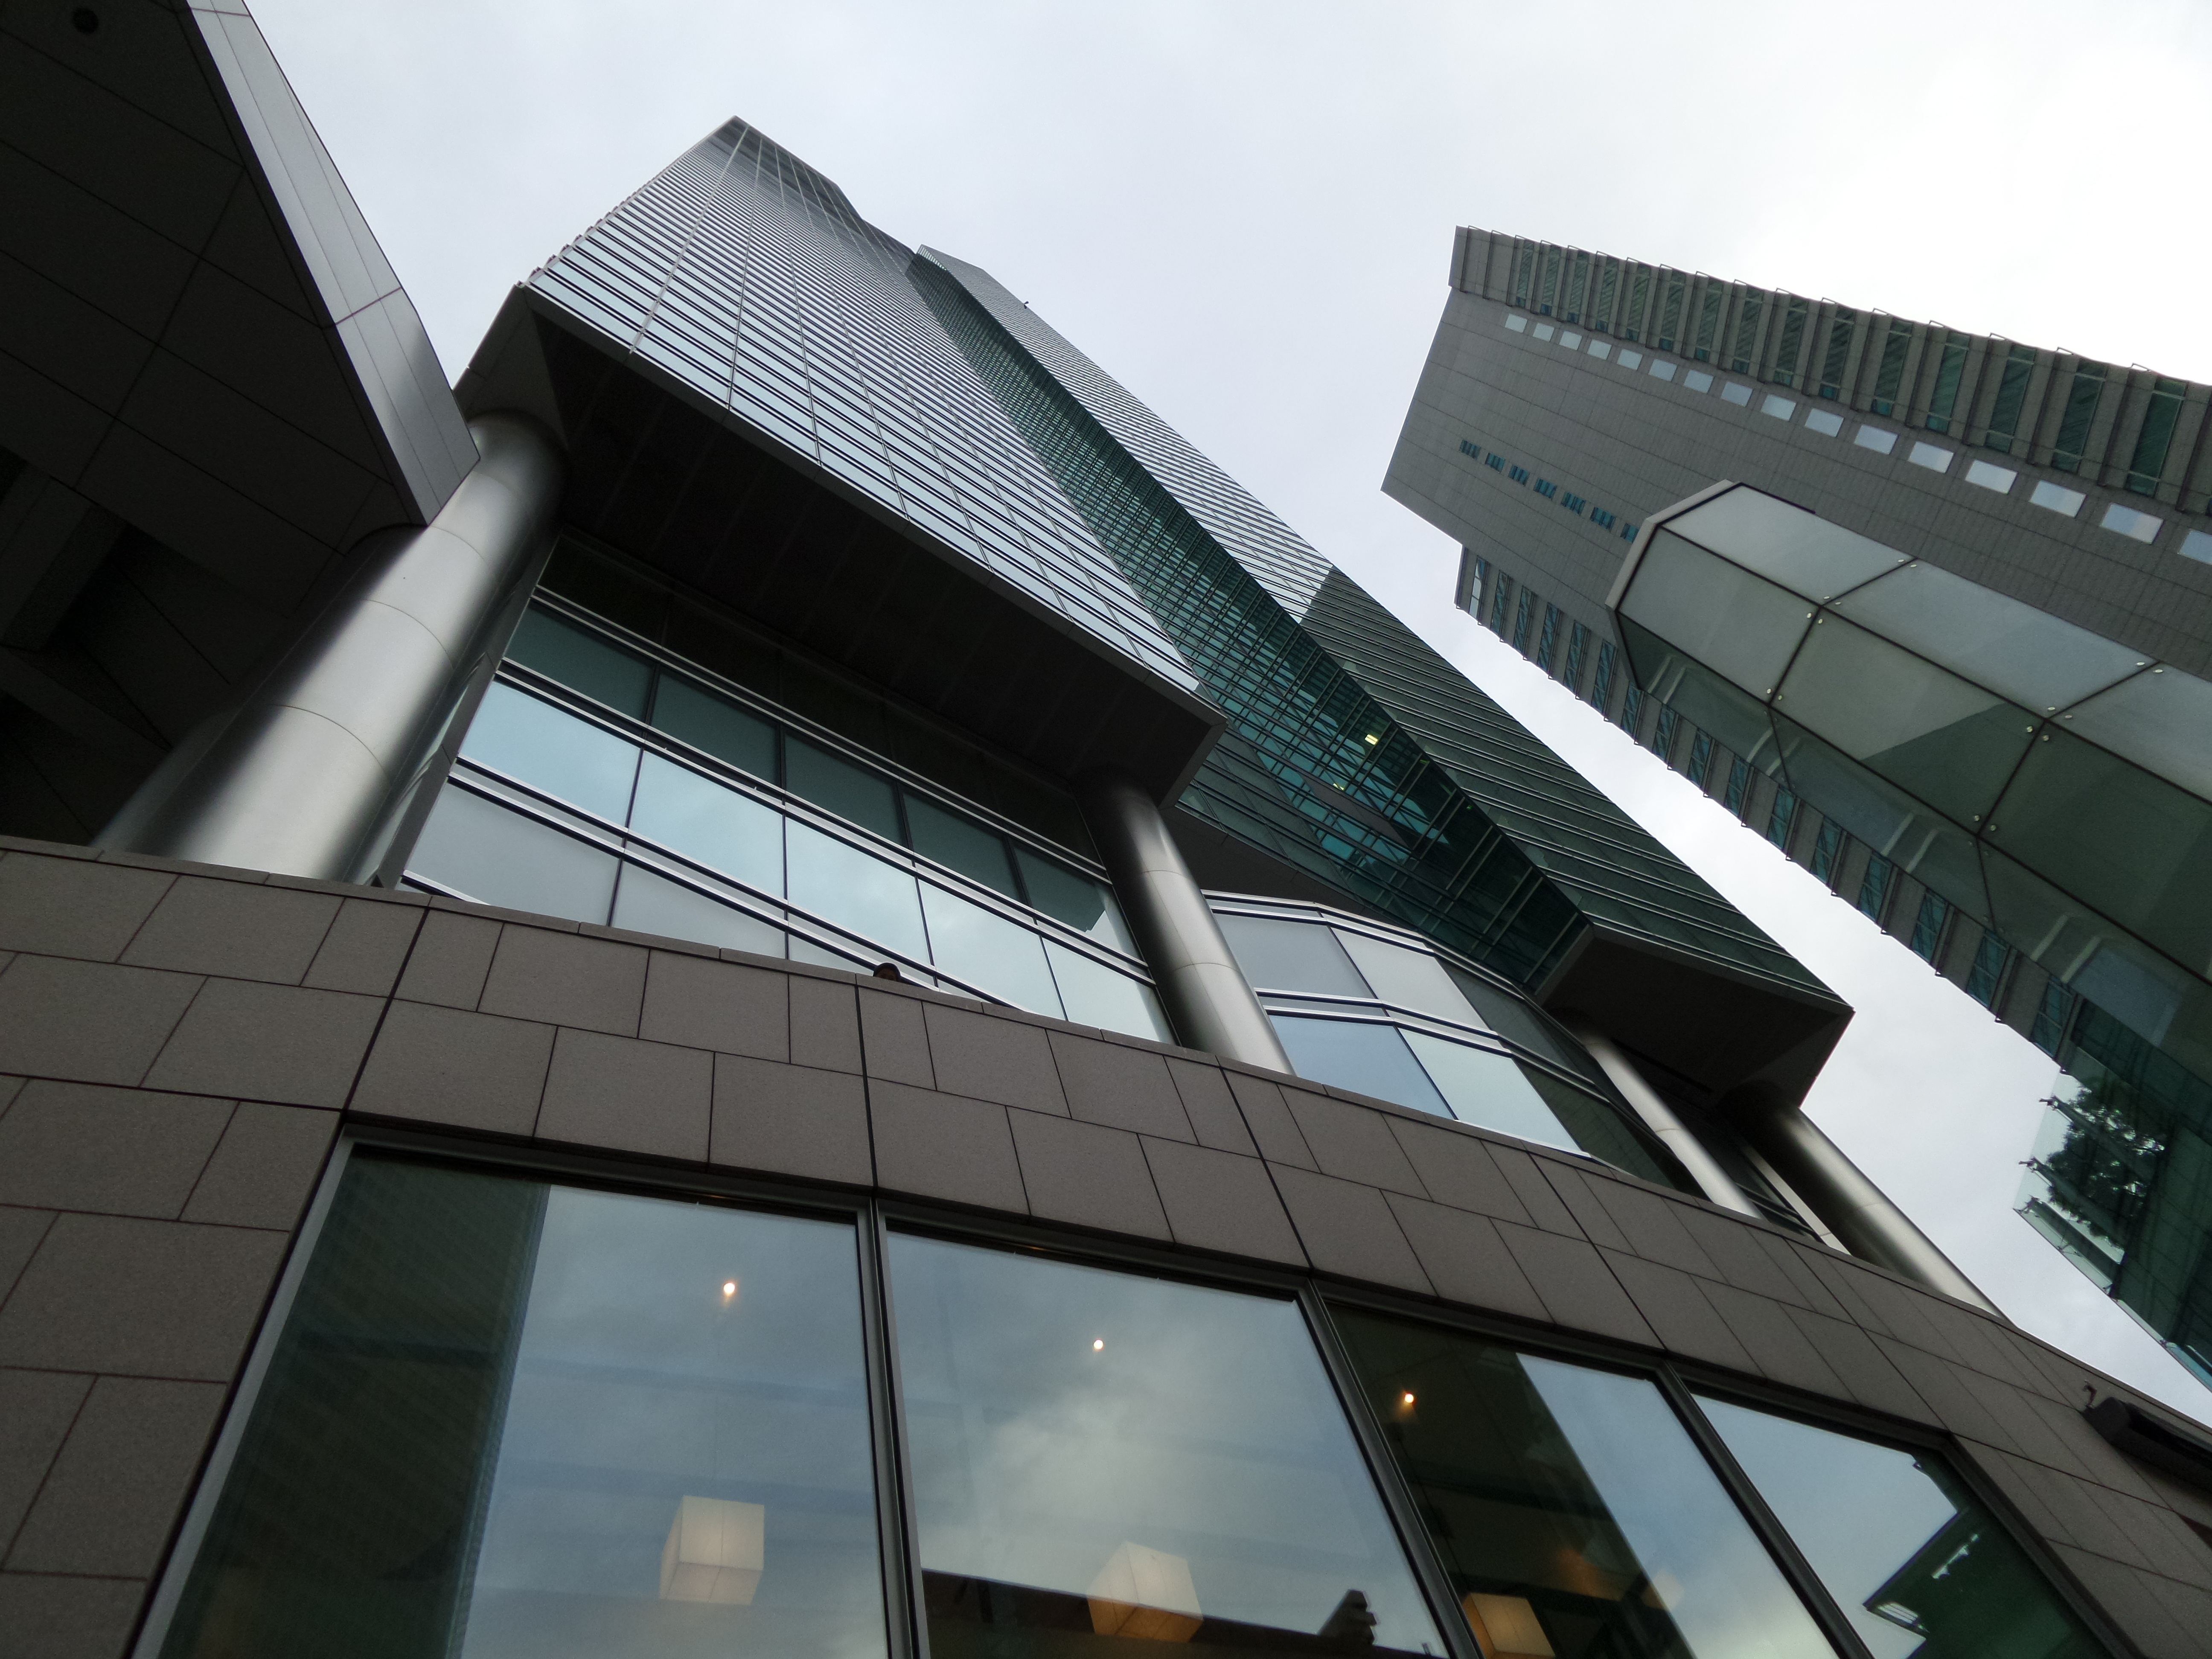
architecture, structure, building, city, skyscraper, cityscape, downtown, geometry, asia, facade, professional, japan, stadium, tower block, district, buildings, japanese, headquarters, daylighting, sport venue, brutalist architecture, shiodome